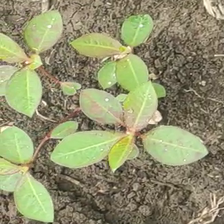
Weed species: Moti_dudhi(Euphorbia_geneculata_L)